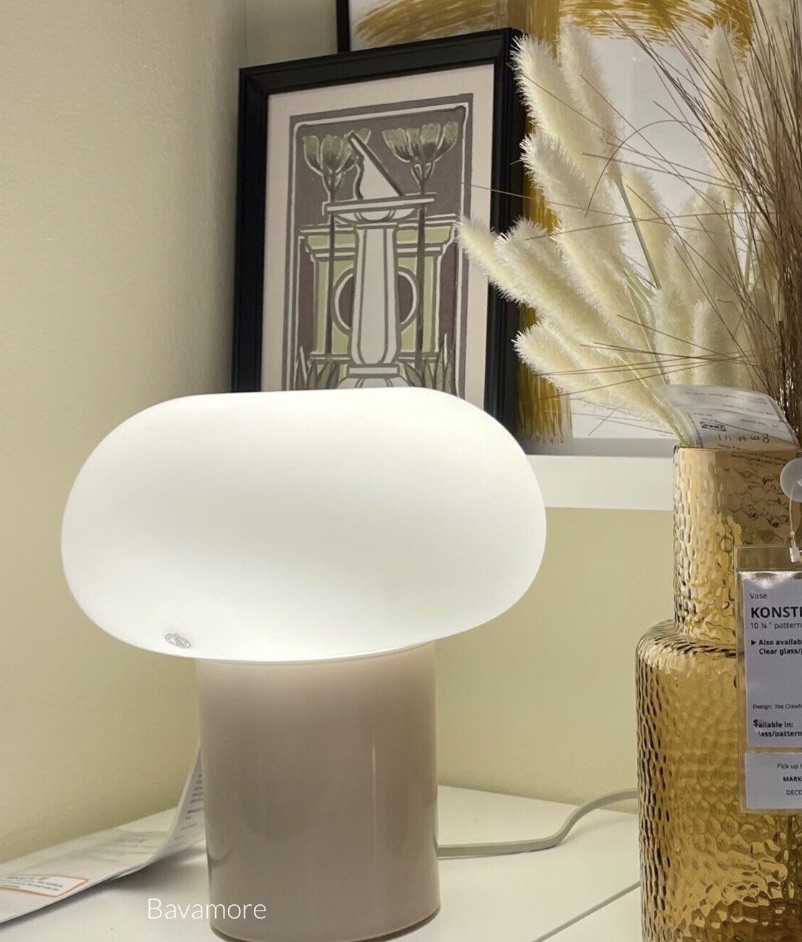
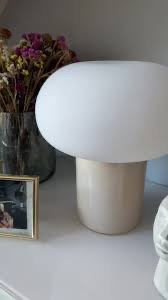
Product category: misc
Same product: yes